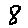
Label: 8